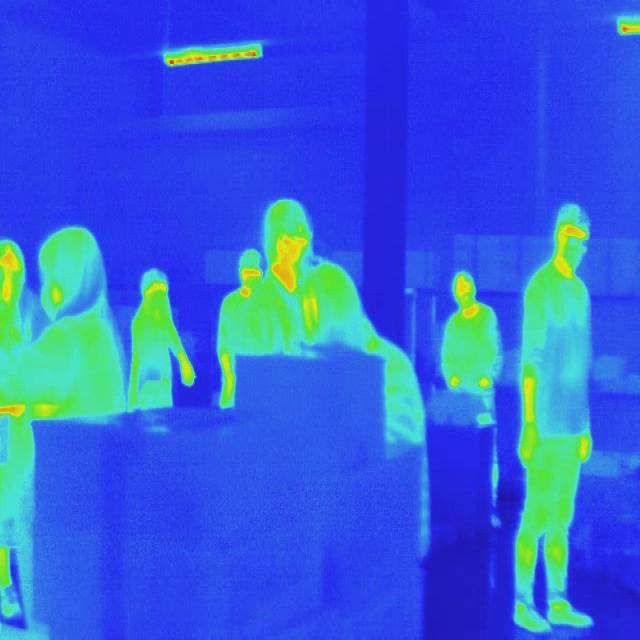
Detected objects:
label: person
label: person
label: person
label: person
label: person